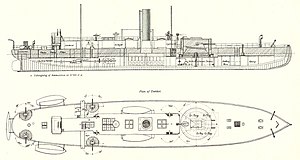
Gorm (panserskib) / Tjeneste
Tegningen viser skibet i 1903 med nye kanoner i kanontårnet på fordækket og de lette kanoner agter
Sidetegning og dæksplan af panserskibet (panserbatteriet) Gorm, i 1903 med nye kanoner i kanontårnet.
Gorm var et dansk panserskib, og var lige som forgængerne Rolf Krake og Lindormen klassificeret som panserbatteri. Rolf Krake havde gjort glimrende tjeneste under 2. slesvigske krig og Marinen ønskede endnu et skib af samme type, blot lidt større og kraftigere. Gorm fik Marinens hidtil kraftigste kanoner, og det blev det første større danske krigsskib, hvor man fra begyndelsen havde valgt sejlene fra. Maskineriet var fra en engelsk leverandør, og selv om det gav Gorm større fart end Lindormen, var skibets rækkevidde noget mindre. Navnet Gorm er ikke brugt til andre af flådens skibe. Det blev valgt i periode, hvor man gjorde flittigt brug af navne fra nordisk mytologi og fra den tidlige danske historie, så det kan muligvis referere til Gorm den Gamle.